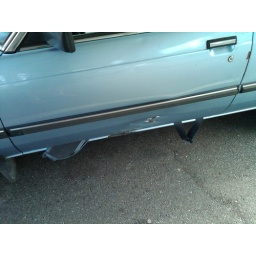
Not only the seat belt, but the floor mat is caught in the door. Good one.